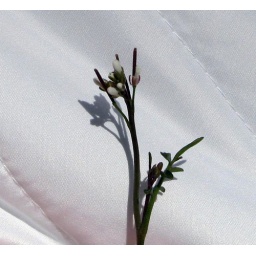
My niece picked this little flower and we shot it against her white coat.